Steve Morison

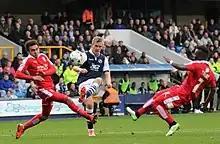
Morison "(wearing blue)" playing against Swindon Town in 2015, during his third spell at Millwall

At the end of the 2010–11 season, Morison submitted a written transfer request amid speculation linking him to a move to newly promoted Premier League club Norwich City. Millwall rejected the request. A day later, Morison stated: "Norwich have made a couple of bids that have been turned down so I've done what I've done. I want to play in the Premier League, I might not get another opportunity". Millwall subsequently accepted an offer from Norwich after the two clubs agreed a fee for the player on 2 June 2011. It was the fourth bid Norwich had submitted for Morison. He signed for the club on a three-year contract for an undisclosed fee on 6 June 2011.